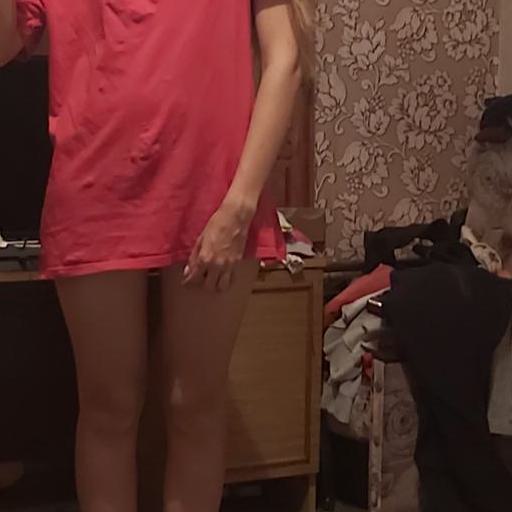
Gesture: no_gesture